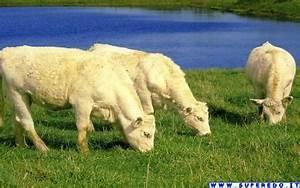
cow